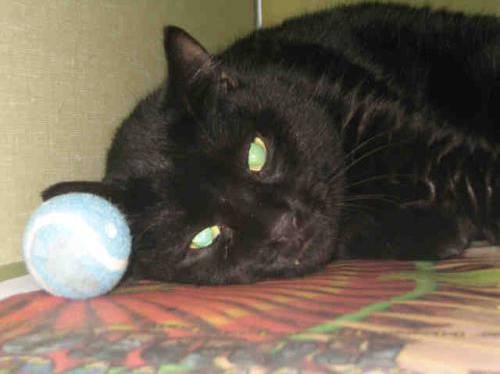
Label: cat